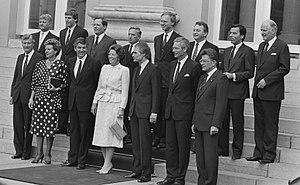
Le cabinet Lubbers II est le gouvernement du Royaume des Pays-Bas entre le 14 juillet 1986 et le 7 novembre 1989, durant la vingt-huitième législature de la Seconde Chambre des États généraux.